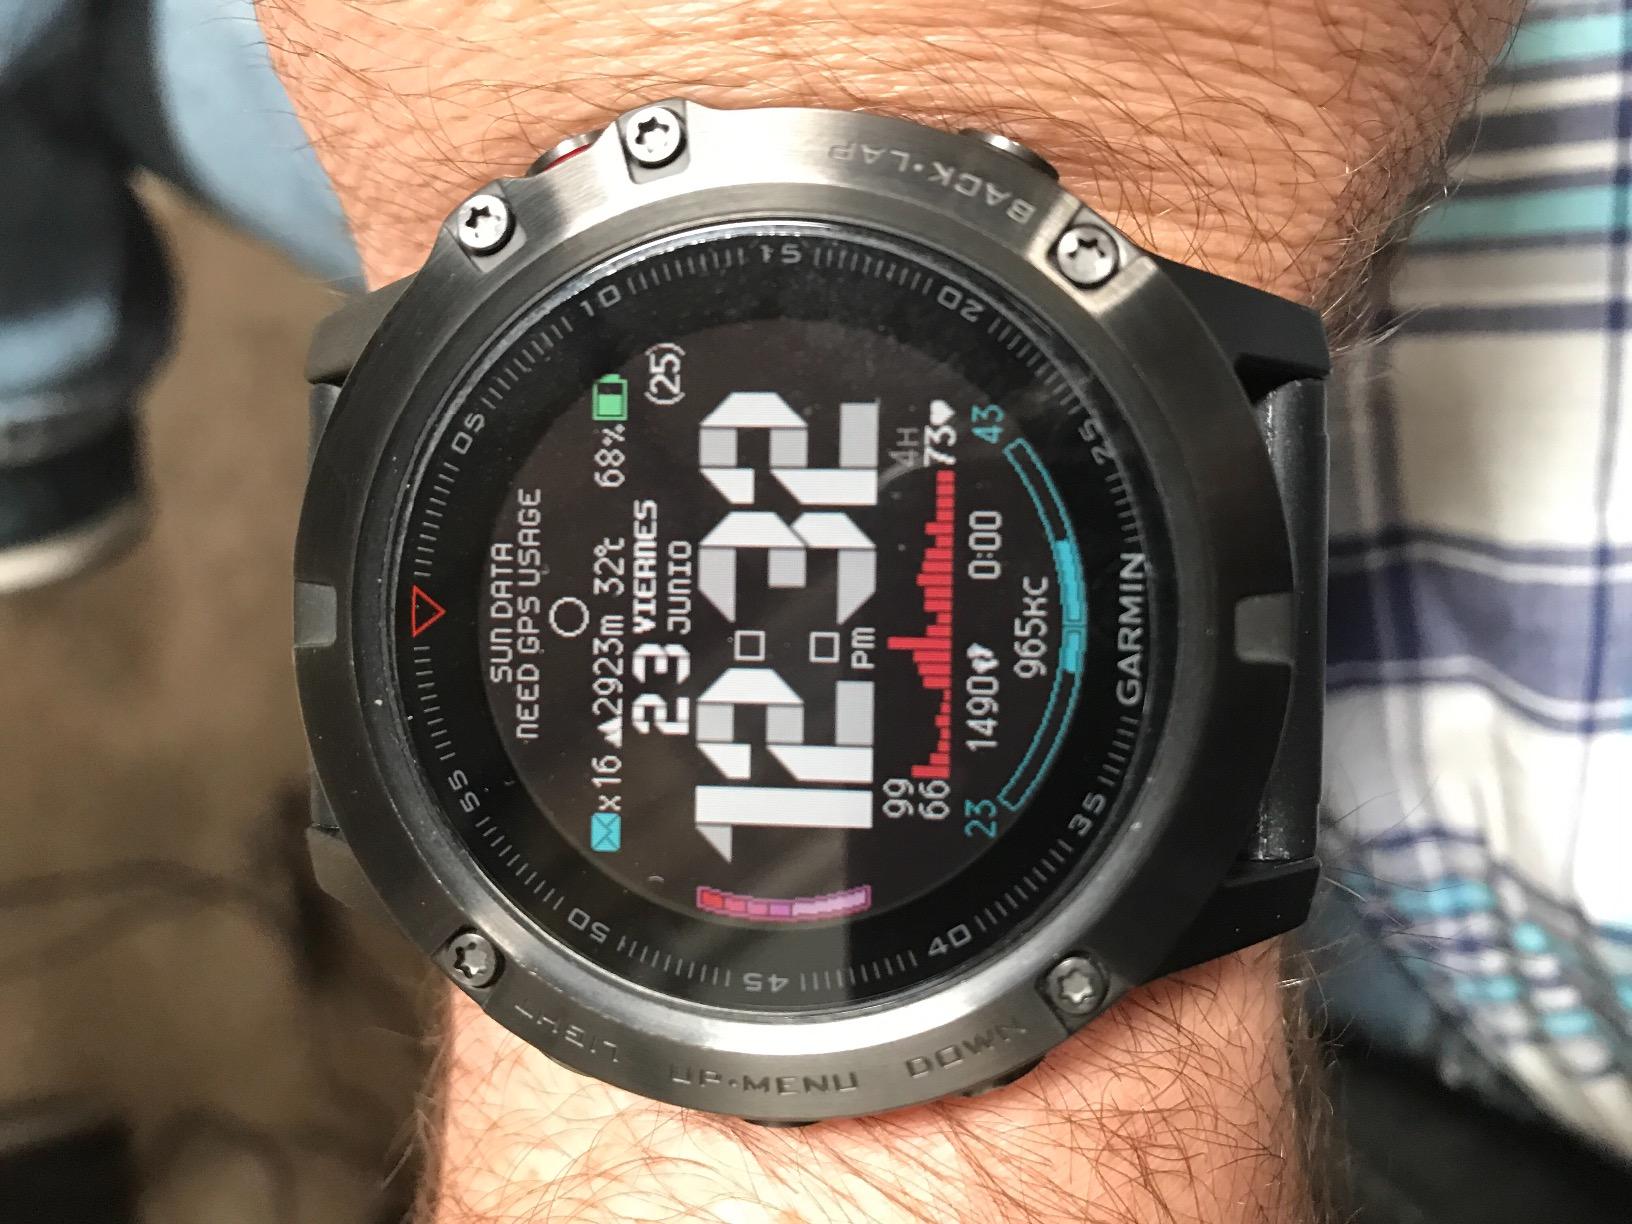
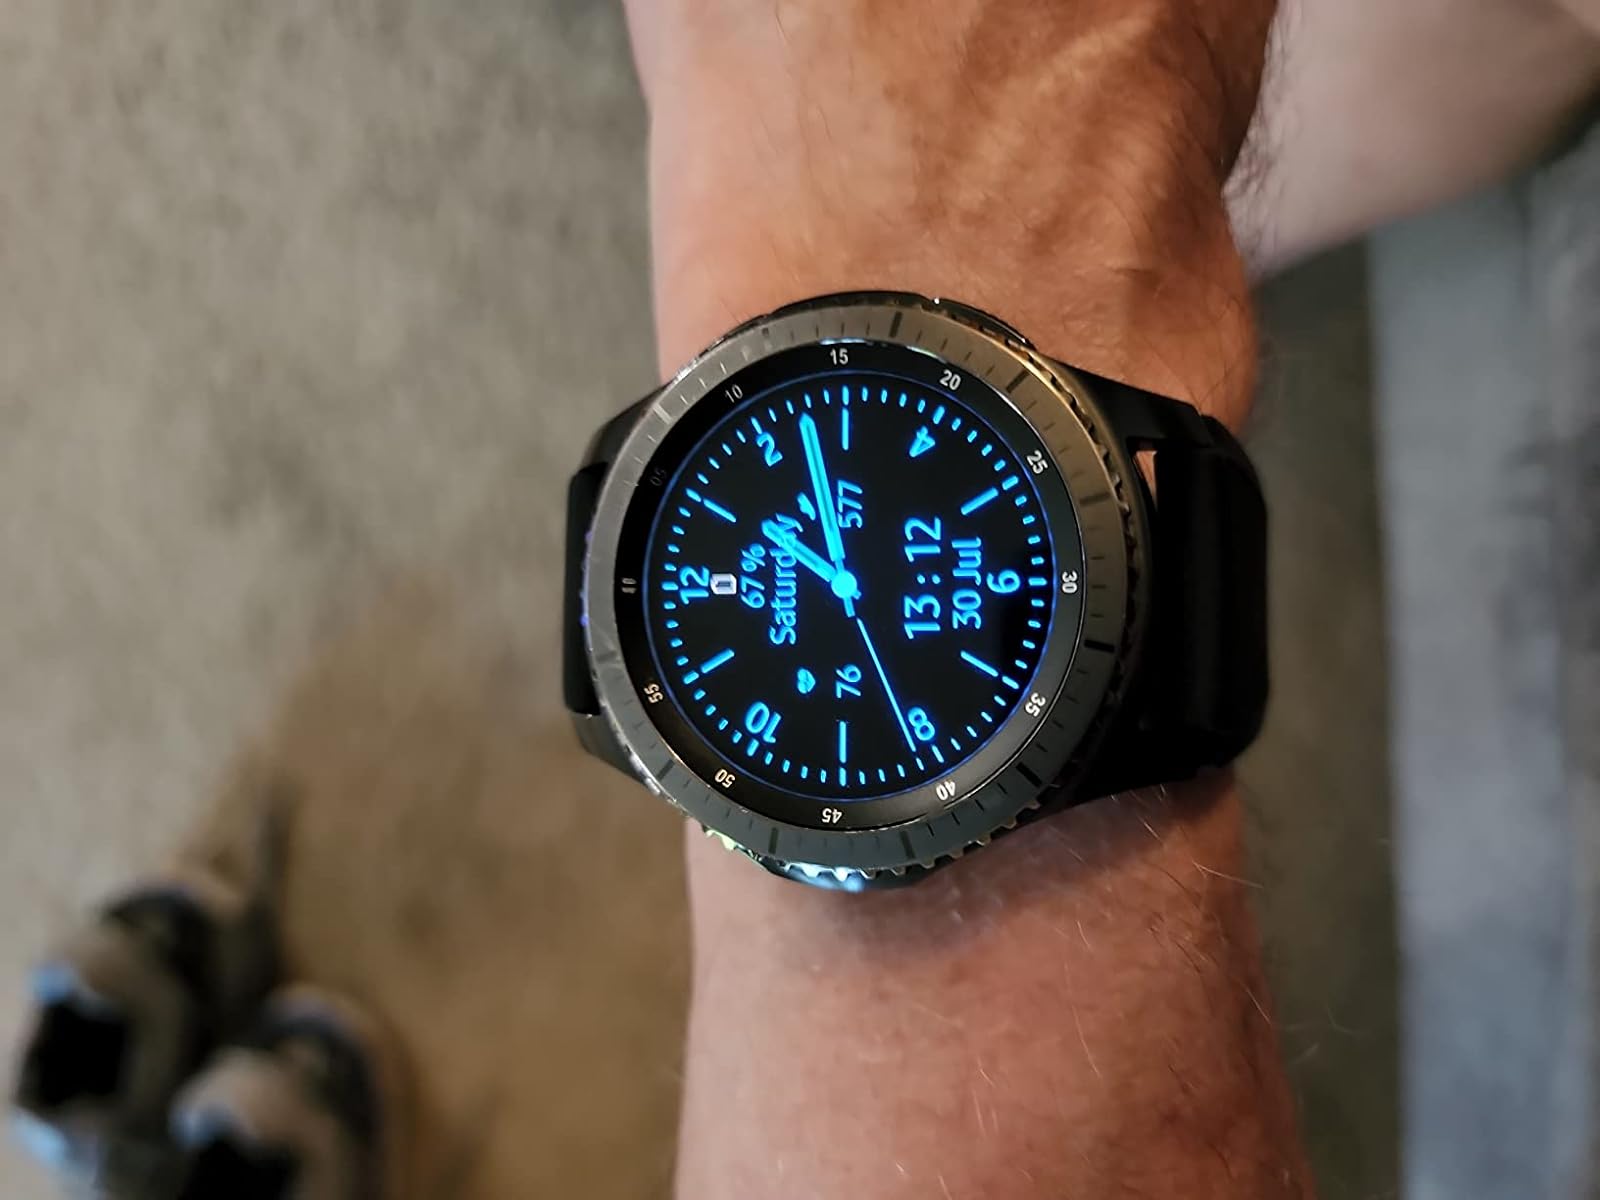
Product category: smartwatch
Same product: no